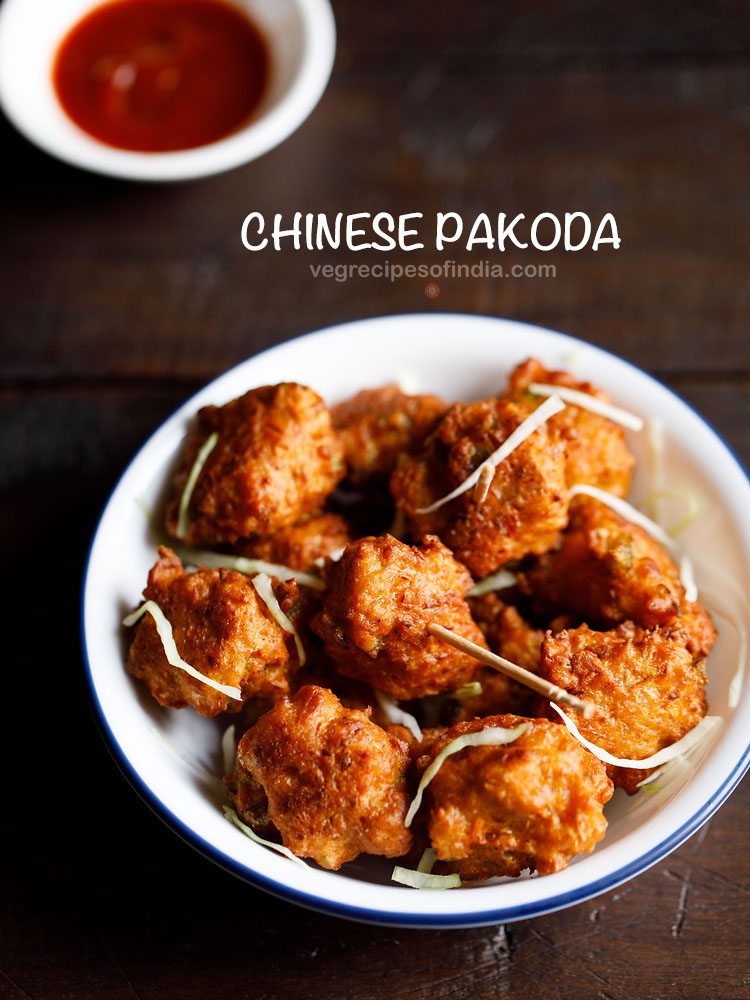
Dish: pakode